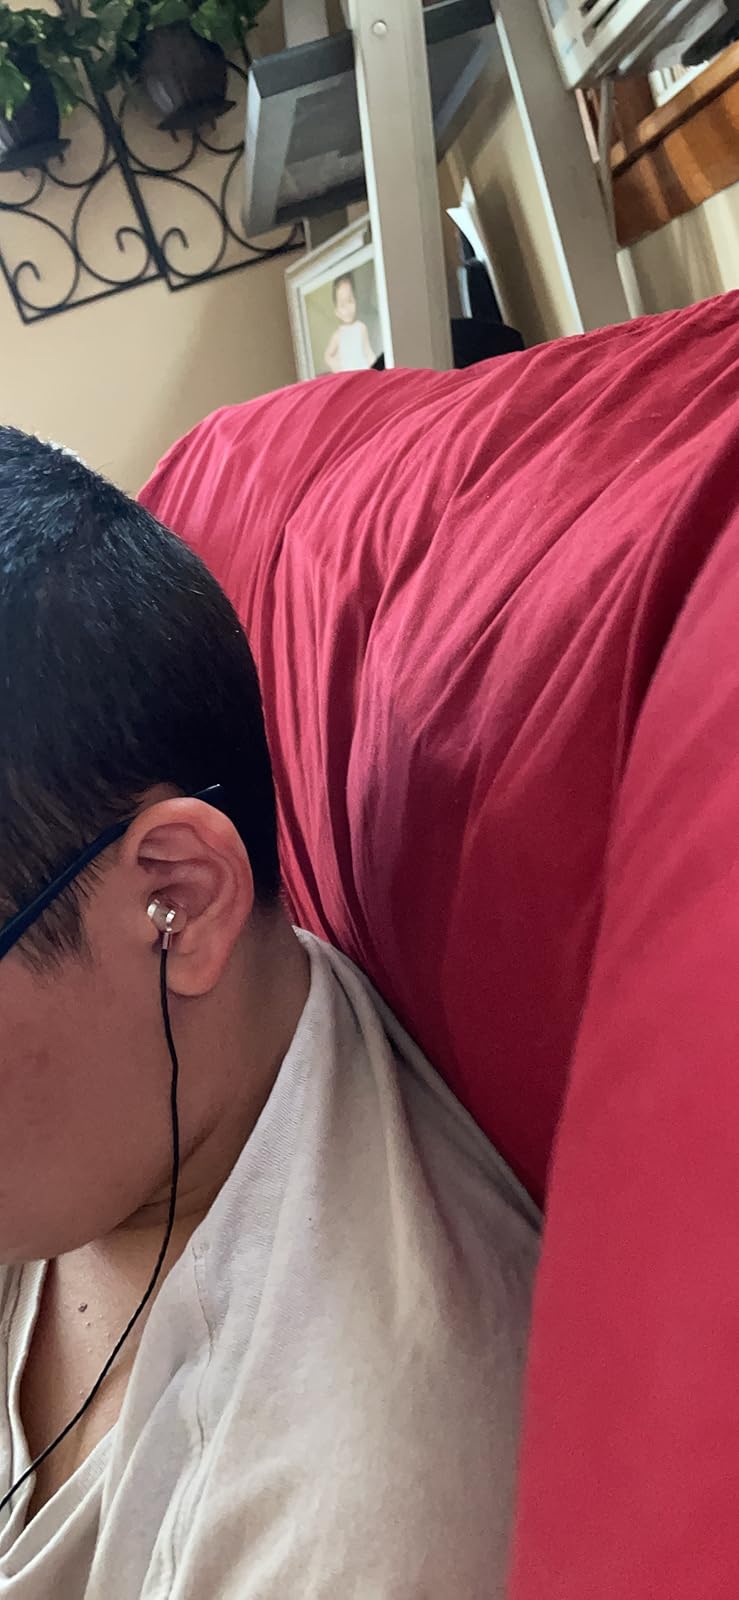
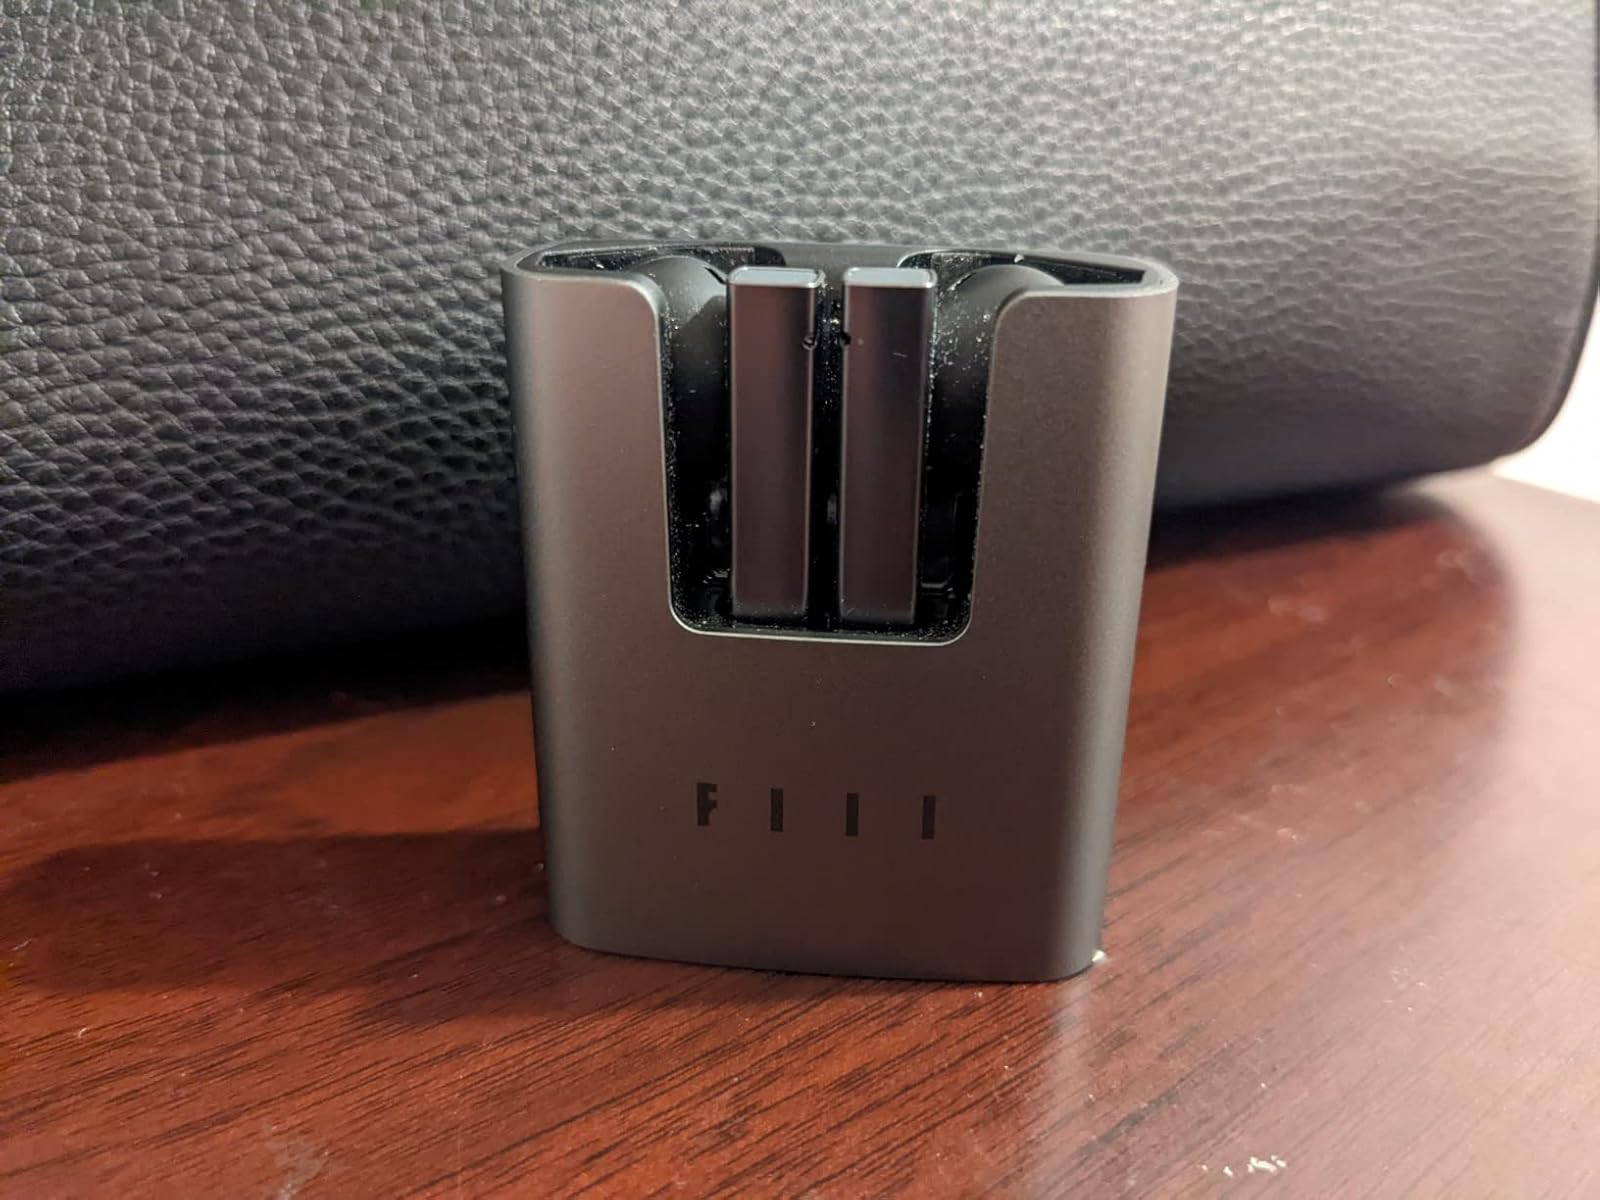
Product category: earbuds
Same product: no